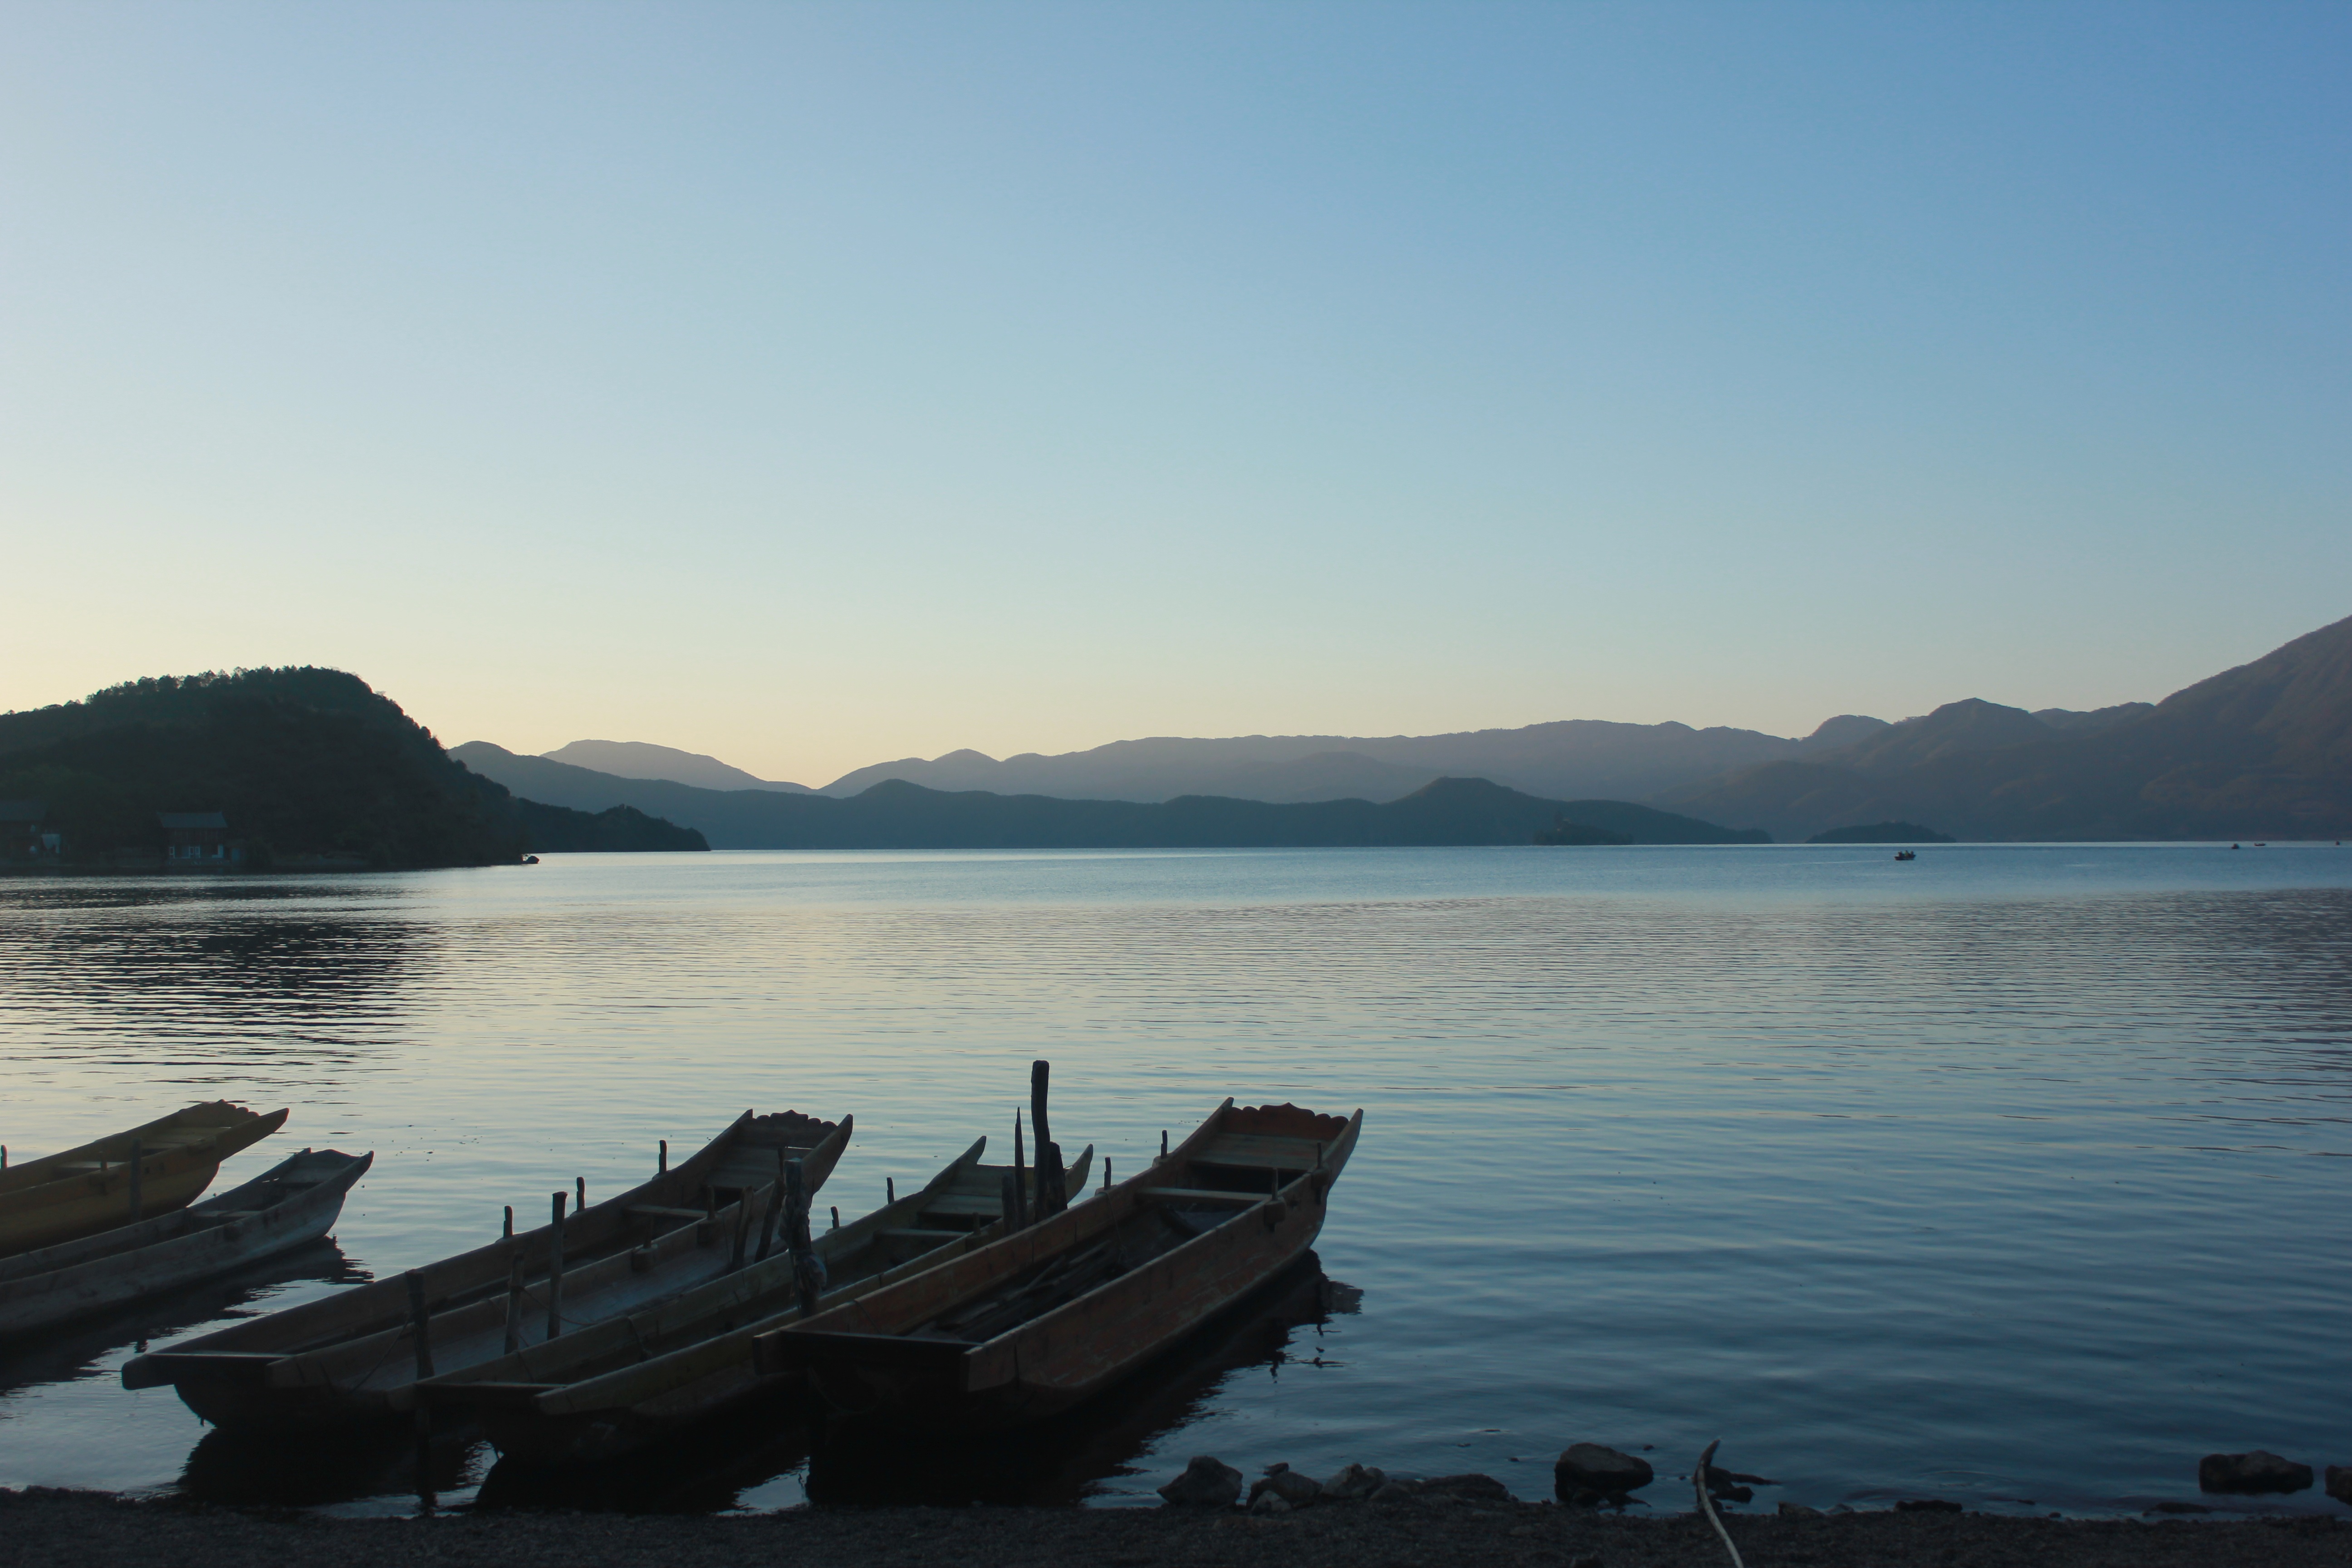
landscape, sea, coast, boat, shore, lake, dusk, vehicle, bay, reservoir, body of water, boating, loch, the scenery, lijiang, lugu lake